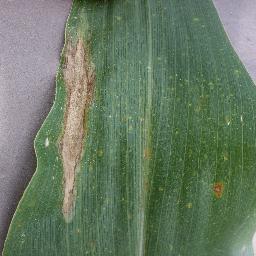
Label: Corn_(Maize)___Northern_Leaf_Blight